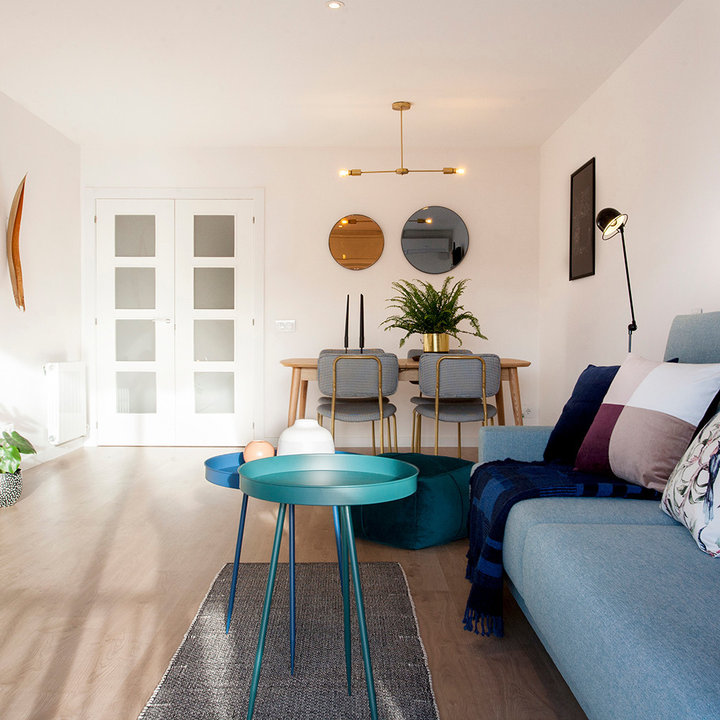
Style: Vintage